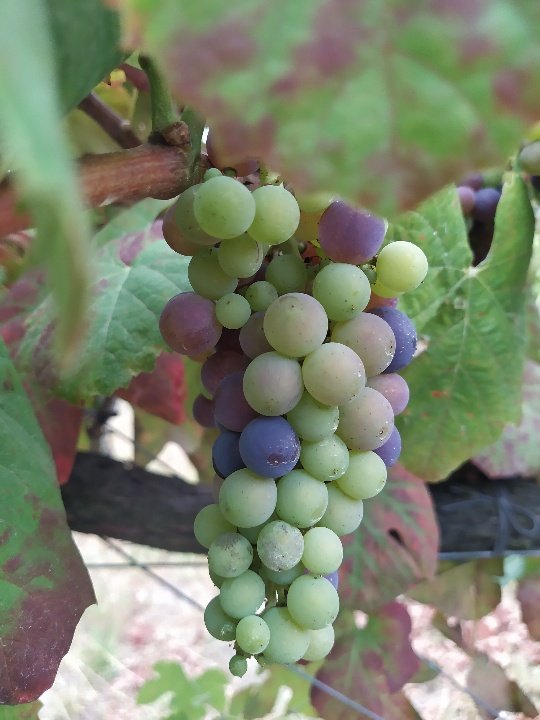
Berries visible: 50
Grape clusters: 1